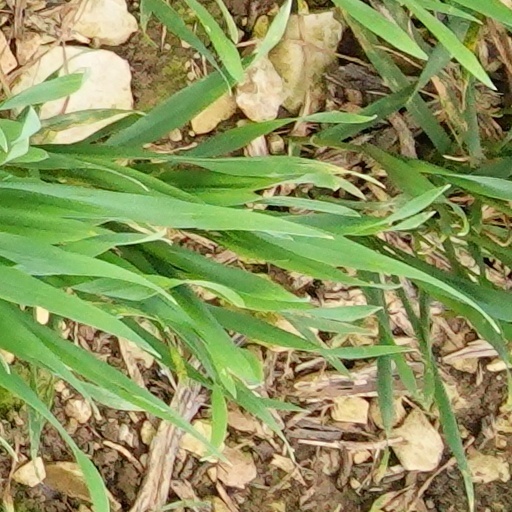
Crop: wheat